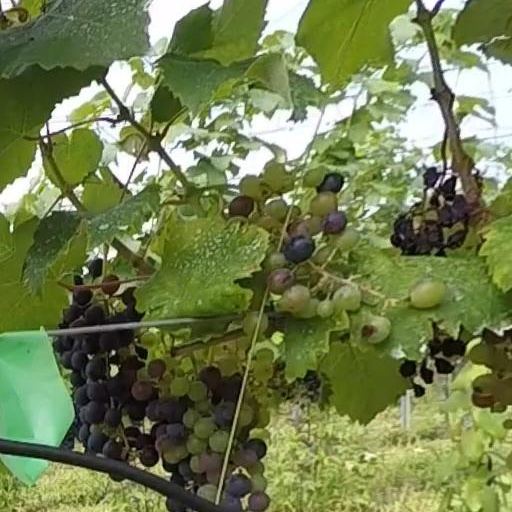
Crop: grape